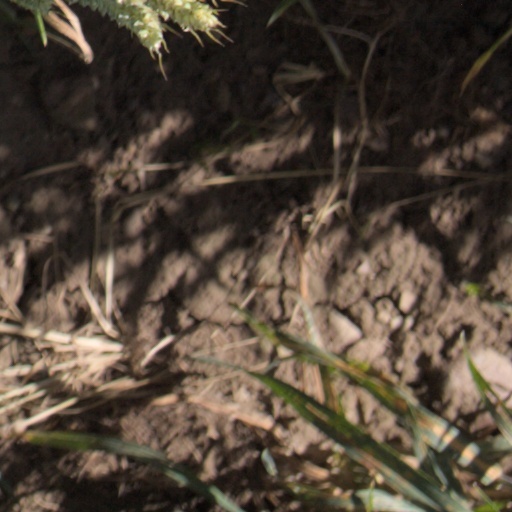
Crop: wheat